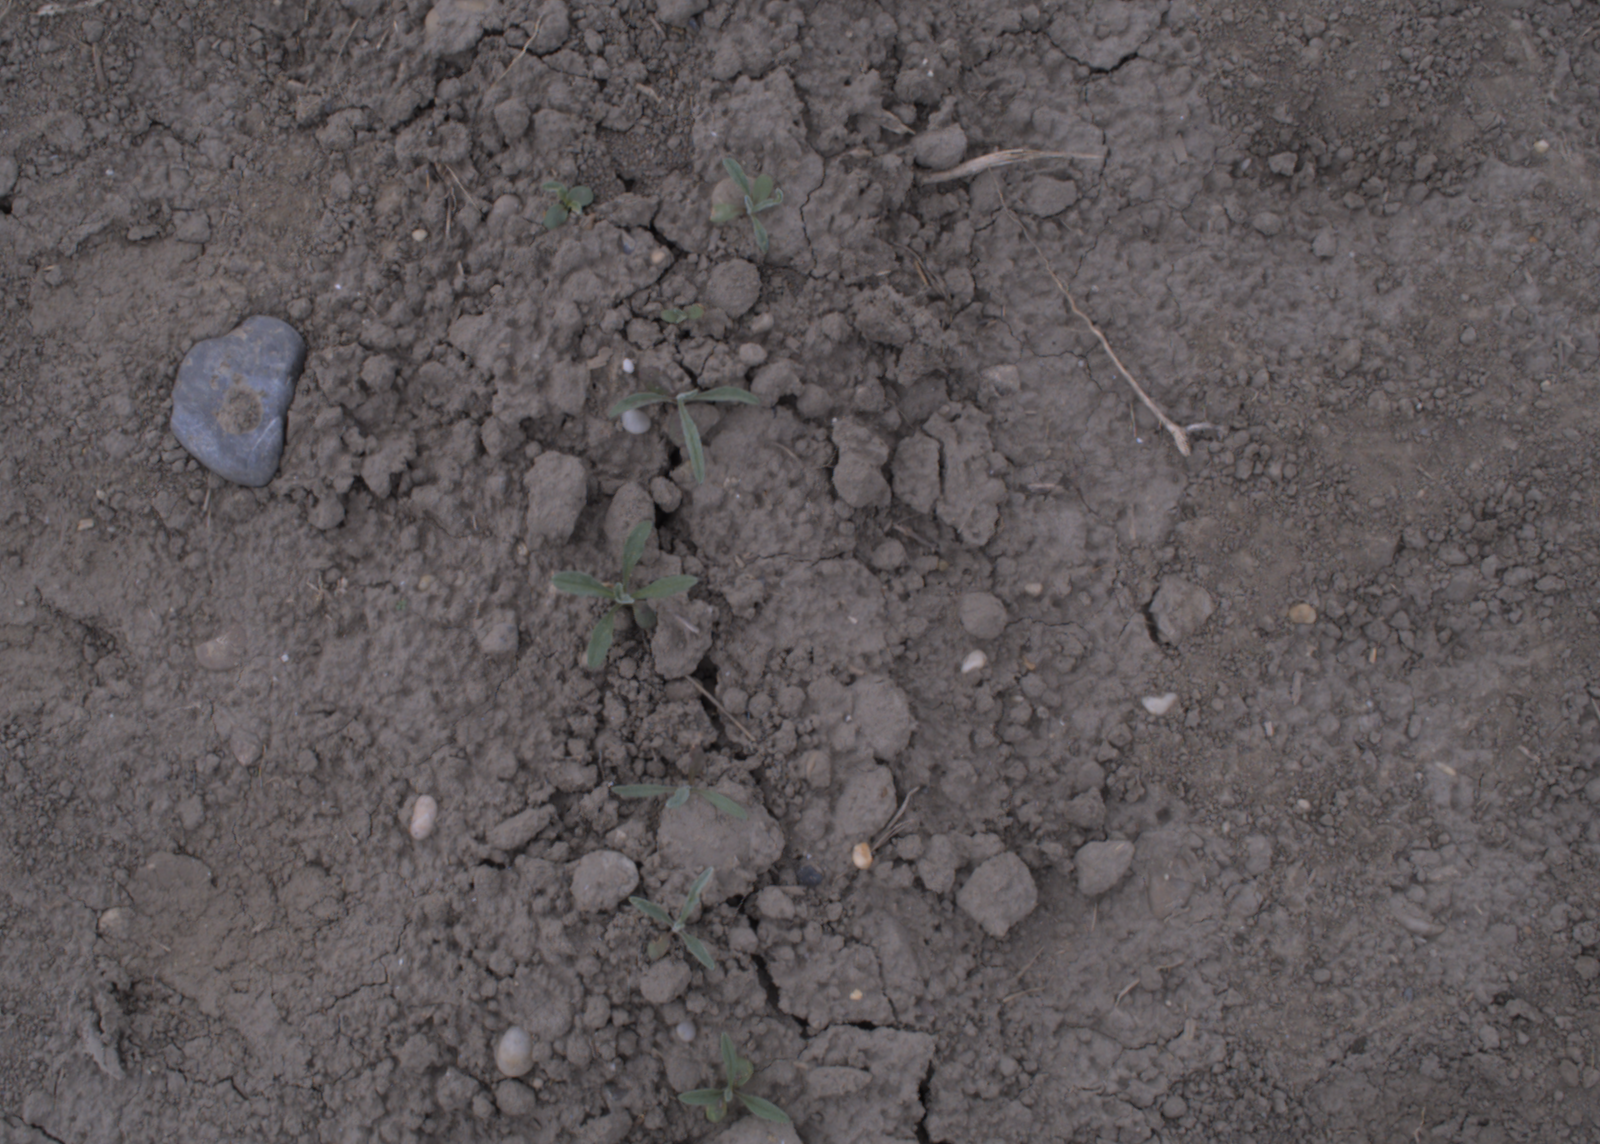
Capture date: 17.08.2020 12:09:00
Weather: cloudy
Wind: light
Seeding date: 21.07.2020
Plant canopy height (mm): 910